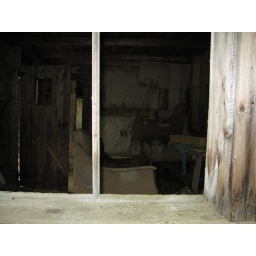
inside of house in the forest